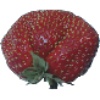
Label: Strawberry Wedge 1